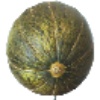
Label: melon_piel_de_sapo